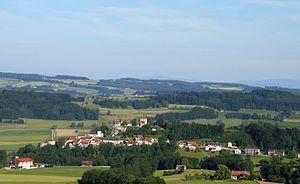
La petite ville de Rue, canton de Fribourg, Suisse
Rue est une localité et une commune suisse du canton de Fribourg, située dans le district de la Glâne.